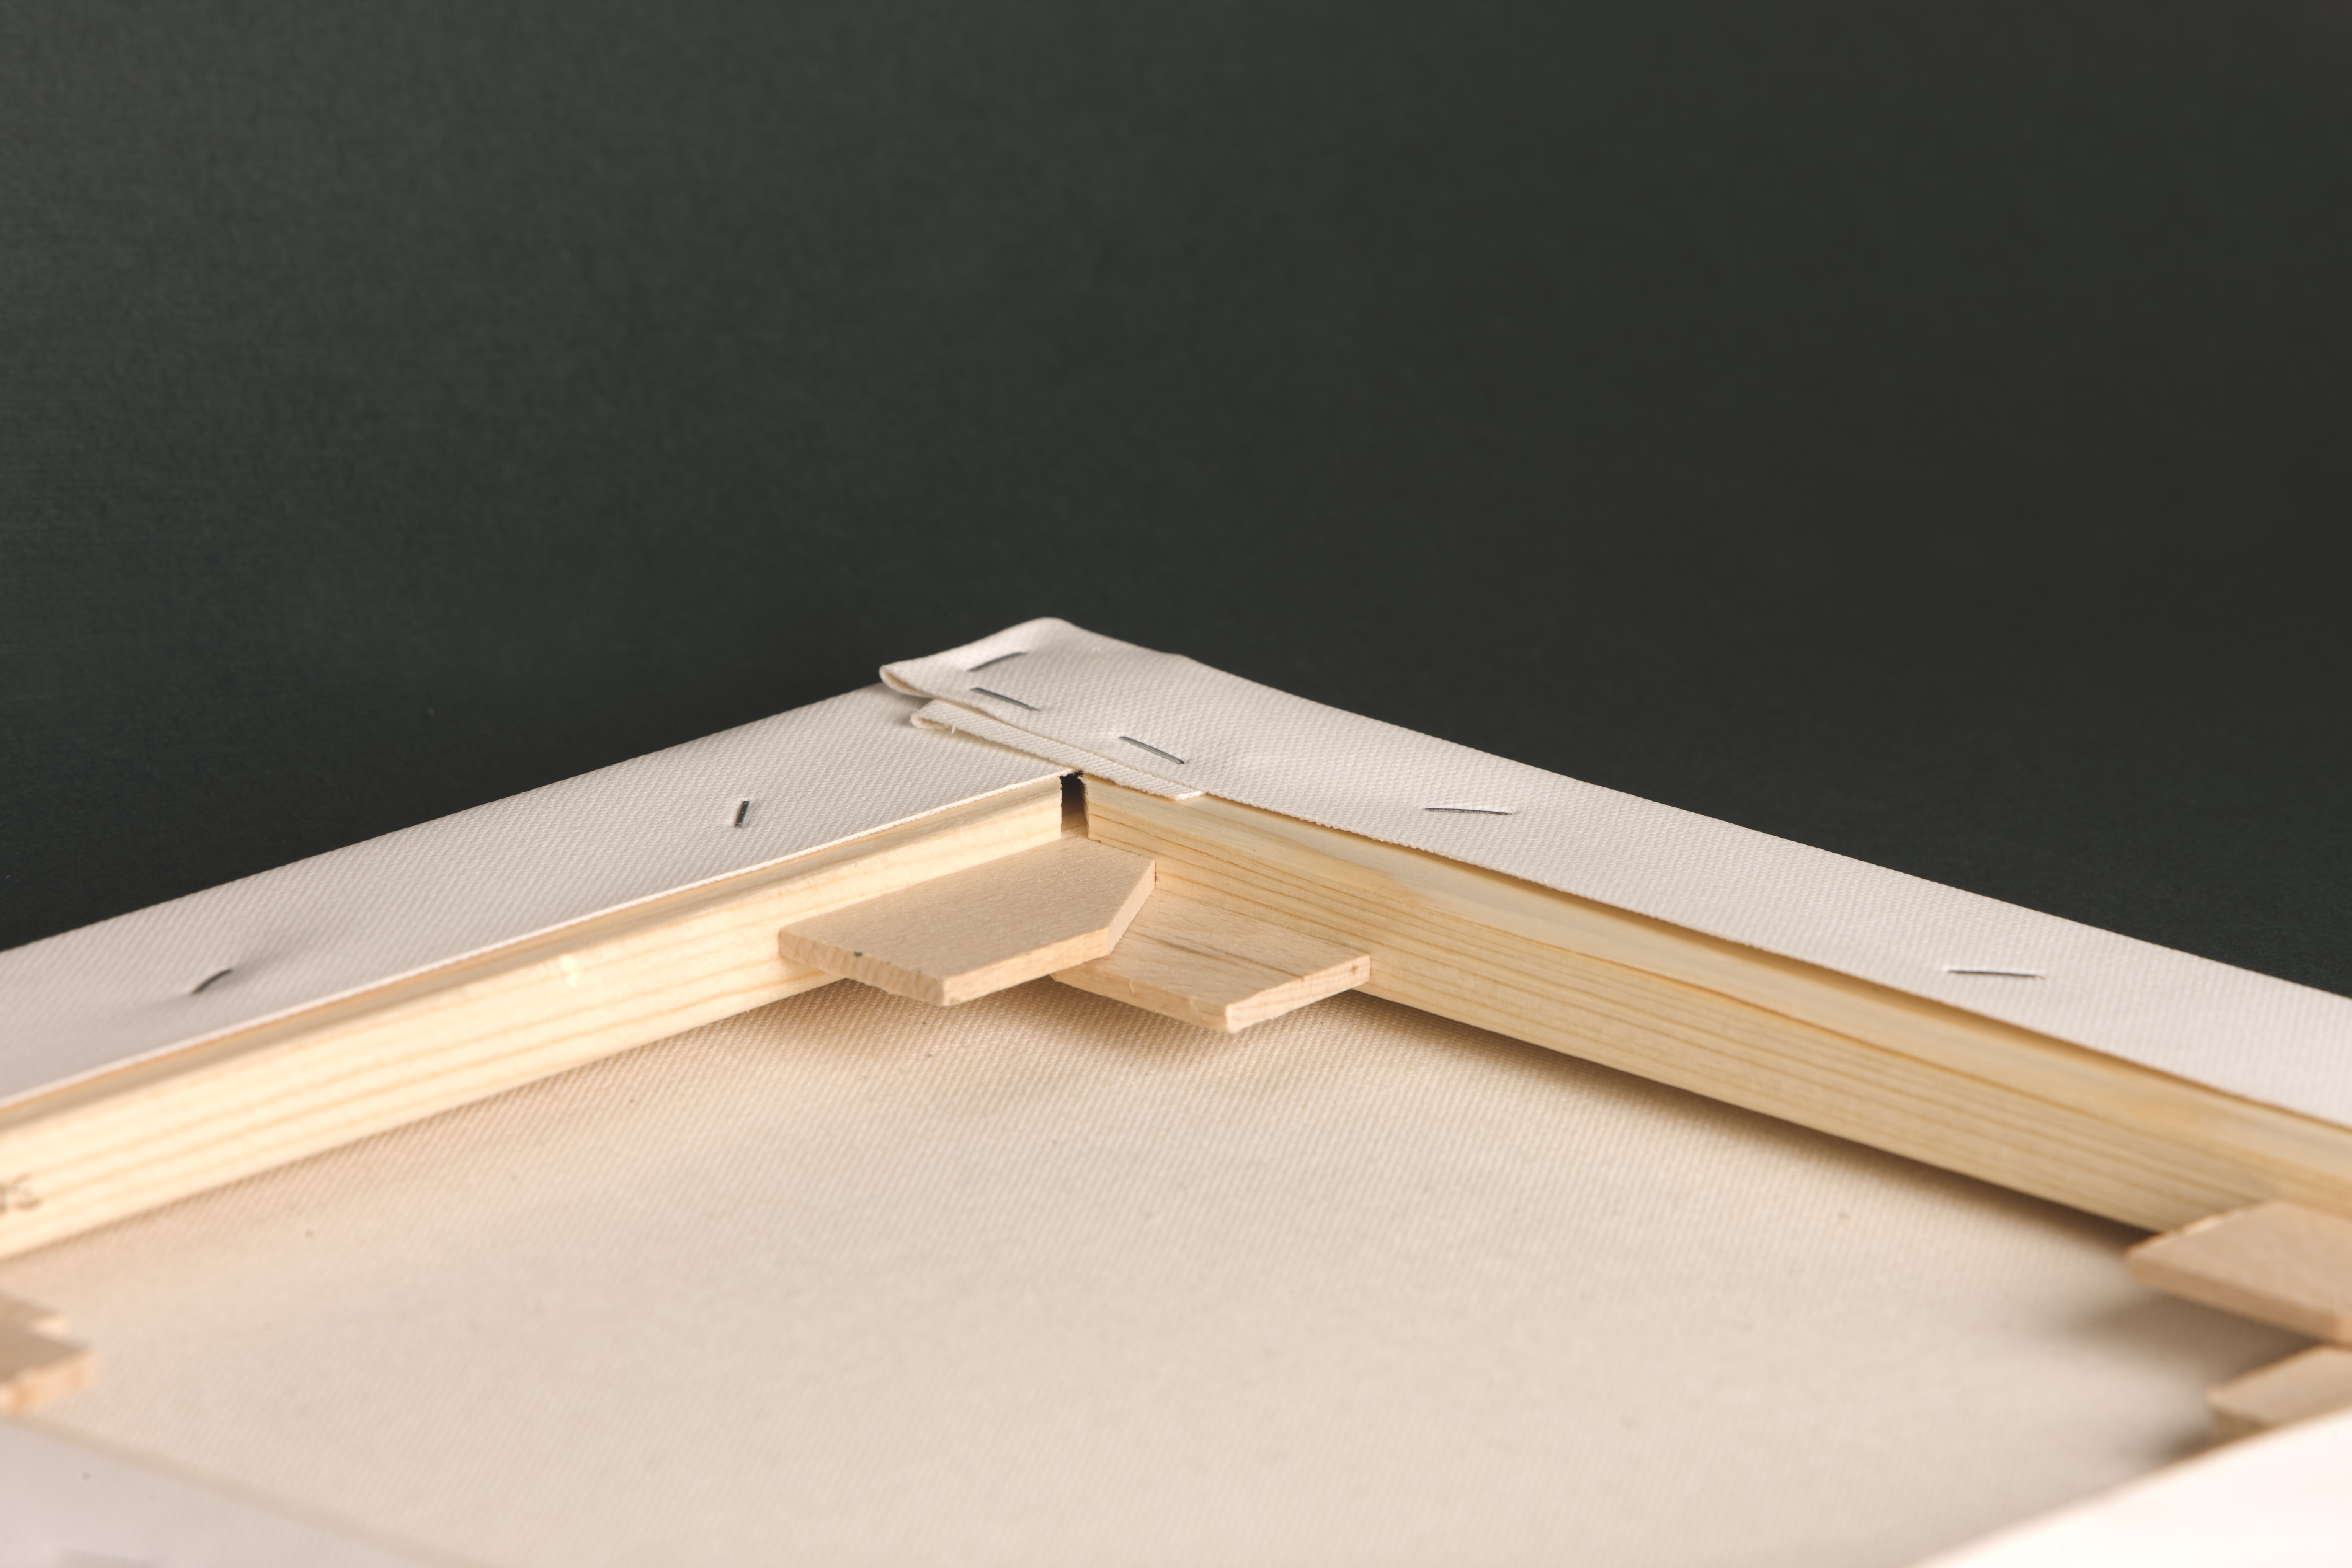
table, structure, wood, texture, floor, ceiling, pattern, print, shelf, craft, furniture, lighting, painting, product, background, creativity, rectangle, molding, pressure, canvas, plywood, stretcher, pull up, print medium, wide format print, large format, cotton fabric, keilrahmen picture